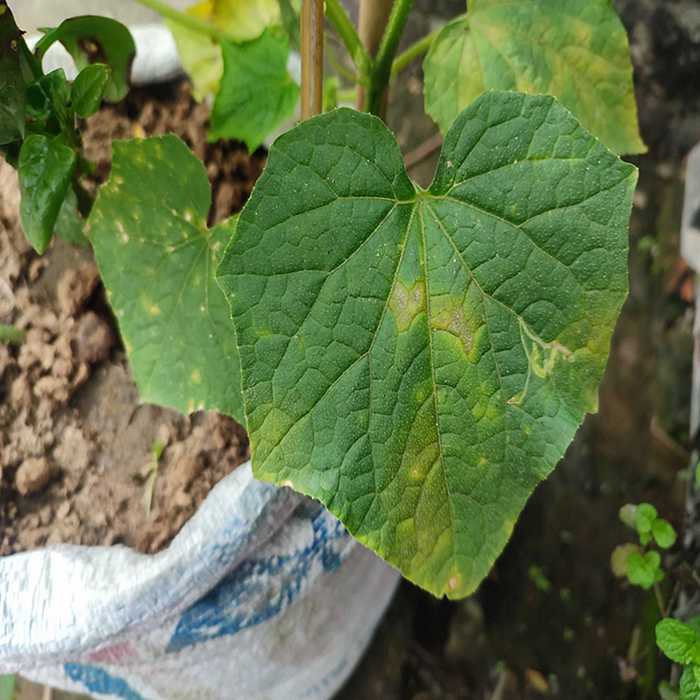
Plant: Cucumber
Label: Downy mildew